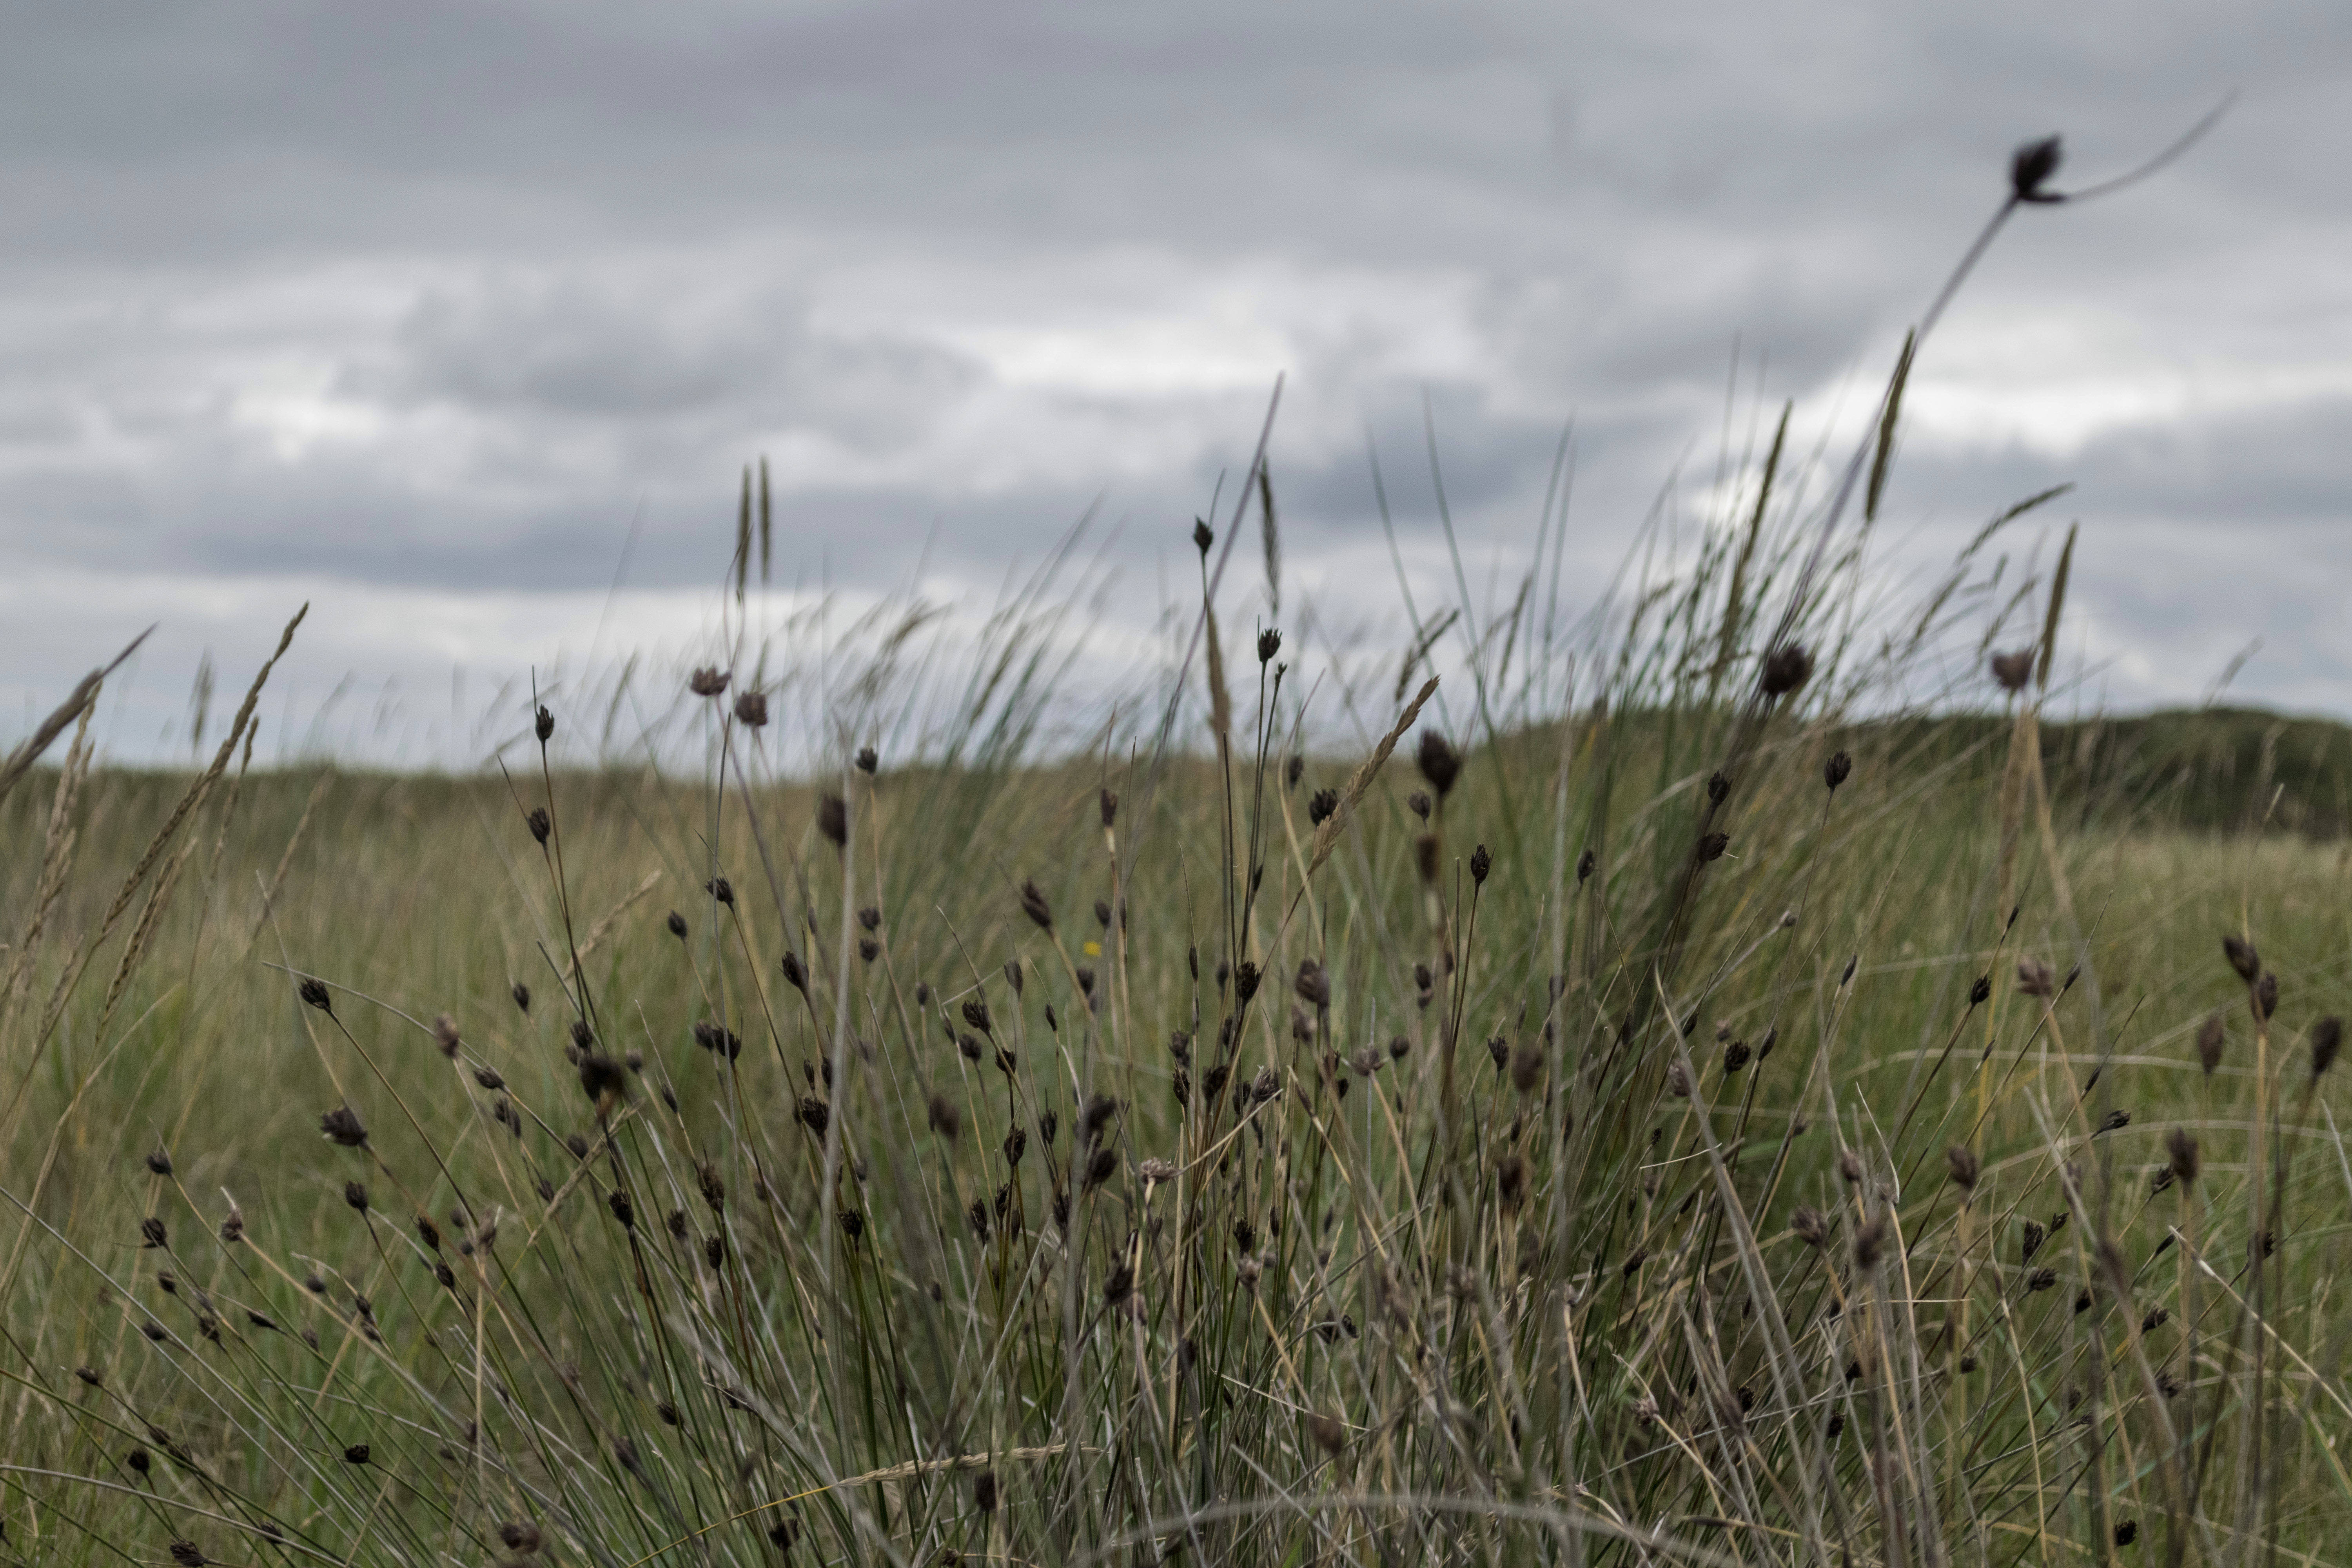
landscape, nature, grass, outdoor, sand, marsh, plant, sky, field, meadow, prairie, flower, wind, photo, nikon, agriculture, plain, plants, holland, nederland, netherlands, isle, grassland, dutch, outdoorphotography, picture, photograph, wetland, bog, fotos, foto, depthoffield, dof, gra, habitat, ecosystem, tundra, paulvandevelde, pdvandevelde, padagudaloma, dordrecht, nederlandinfotos, texel, pvdvfotografie, pdvandeveldedordrecht, nederlandsefotografie, dutchphotogaraphy, totallydutch, fotografienederland, hollandsefotografie, fotografieholland, deslufter, desluftervallei, slufter, steppe, rural area, fen, natural environment, grass family, phragmites